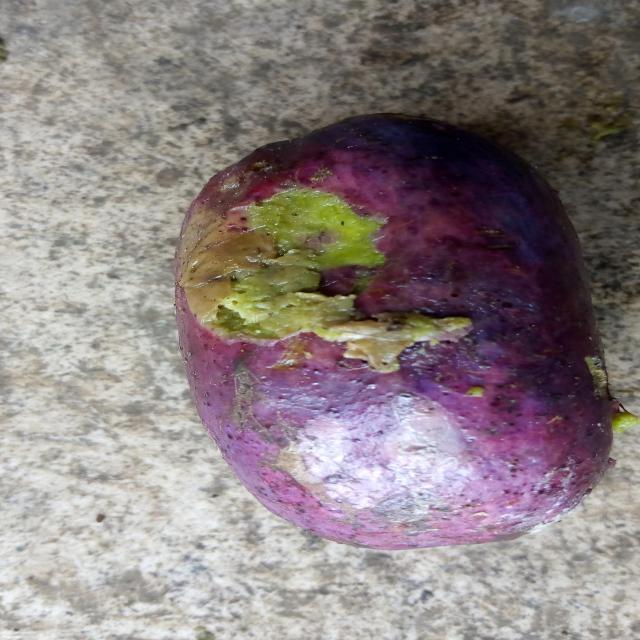
Plum grade: rotten